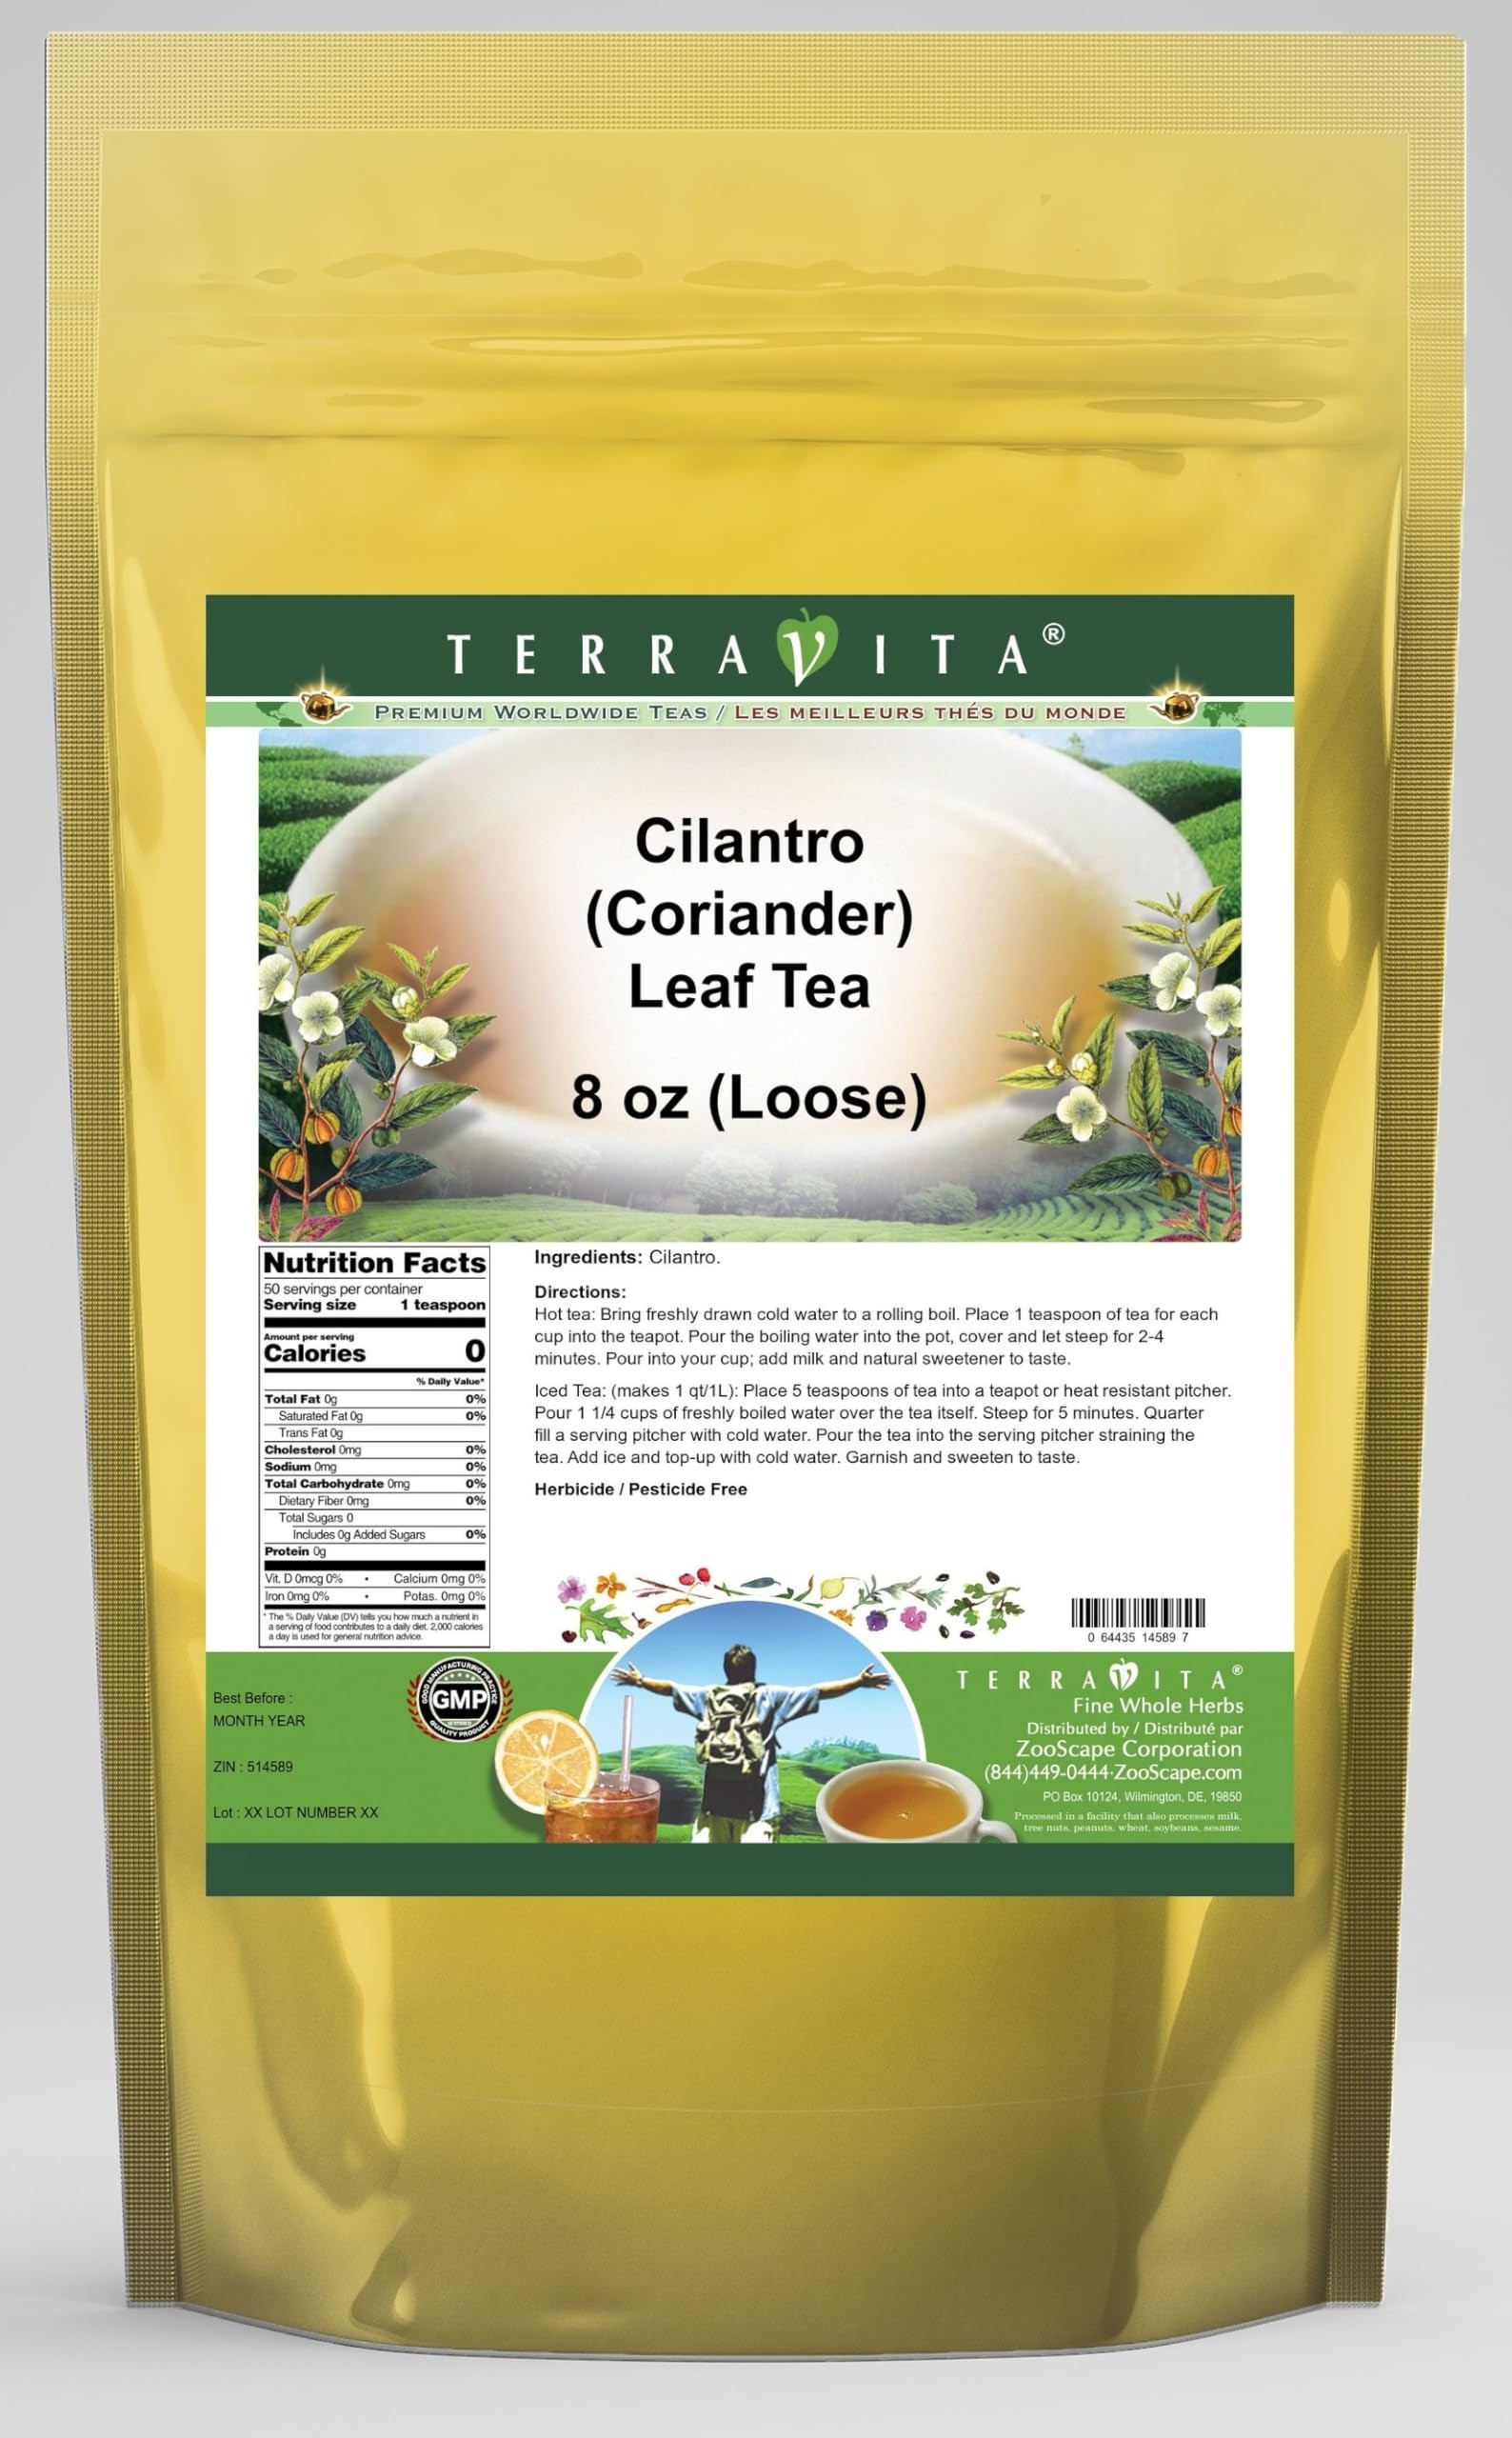
Item Name: Cilantro (Coriander) Leaf Tea (Loose) (8 oz, ZIN: 514589) - 3 Pack
Bullet Point 1: Cilantro (Coriander) Leaf Tea (Loose) (8 oz, ZIN: 514589)
Bullet Point 2: No fillers.
Bullet Point 3: Manufacturer: TerraVita
Bullet Point 4: Size: 8 oz
Bullet Point 5: Loose Leaf Herbal Tea - Packed in a convenient upright pouch!
Product Description: Cilantro (Coriander) Leaf Tea (Loose) (8 oz, ZIN: 514589)<BR><BR>Packaged in the United States in a GMP certified facility (Good Manufacturing Practice).<BR><BR>No fillers.<BR><BR>Manufacturer: TerraVita<BR><BR>Size: 8 oz<BR><BR>Loose Leaf Herbal Tea - Packed in a convenient upright pouch!<BR><BR>Ingredients: Cilantro
Value: 24.0
Unit: Ounce

Price: 86.57